Copanello

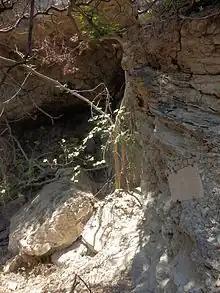
The "Grotta del Confinato".

At the end of the 7th century, the caves at the foot of the promontory on which Copanello Alto stands were occupied by Basilian monks and hermits from the Middle East who had fled to southern Italy following the iconoclastic edicts of the Byzantine Emperor Leo III the Isaurian. Among these caves is "Grotta del Confinato", located in the former botanical garden of the museum opened by Libero Gatti in 1991.